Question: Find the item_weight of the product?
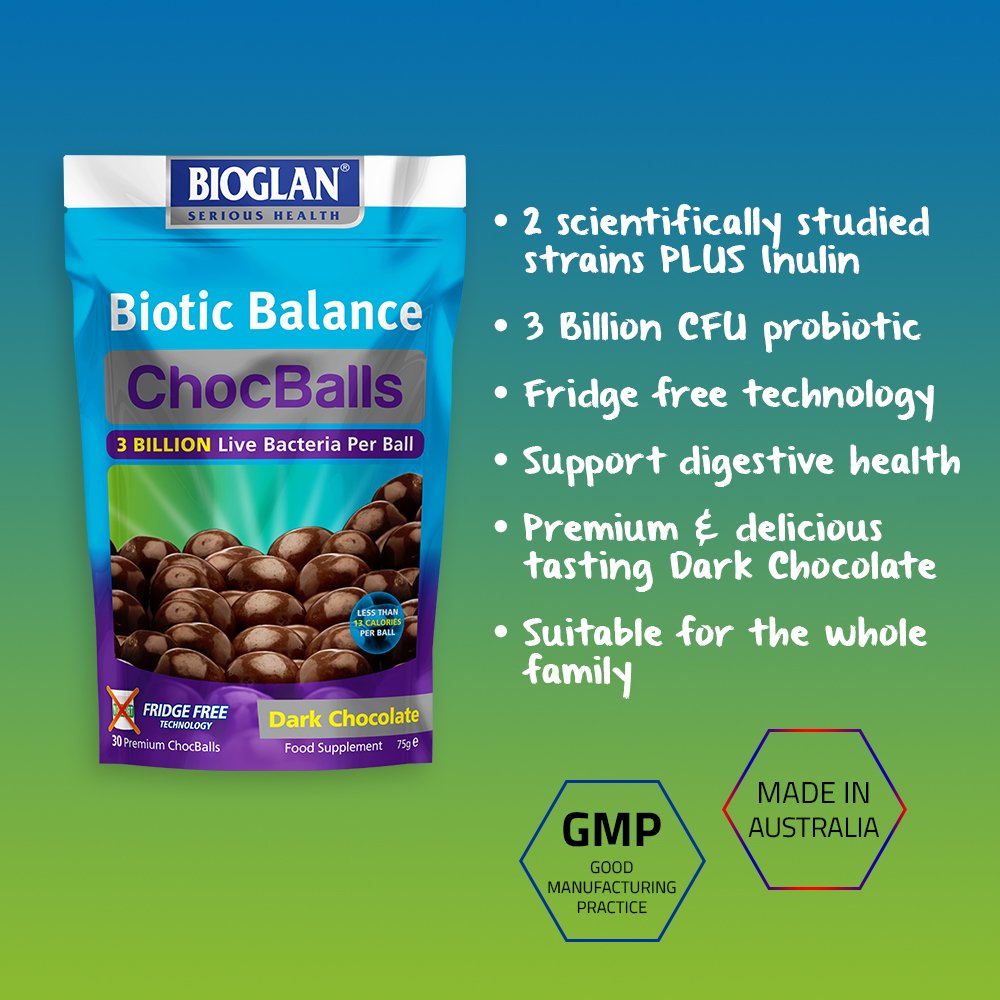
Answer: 75.0 gram